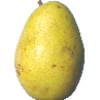
Label: Pear Monster 1